Solar-cell efficiency

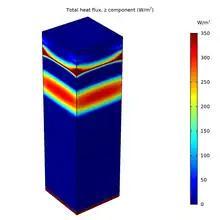

Although not constituting a direct strategy to improve efficiency, thin film materials show a lot of promise for solar cells in terms of low costs and adaptability to existing structures and frameworks in technology. Since the materials are so thin, they lack the optical absorption of bulk material solar cells. Attempts to correct this have been demonstrated, such as light-trapping schemes promoting light scattering. Also important is thin film surface recombination. Since this is the dominant recombination process of nanoscale thin-film solar cells, it is crucial to their efficiency. Adding a passivating thin layer of silicon dioxide could reduce recombination.